Leontyne Price

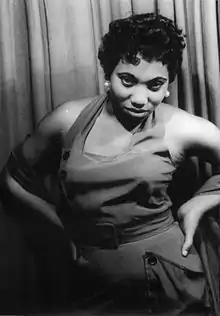
Price in "Porgy and Bess" in 1953

Price attended Juilliard at a time when the institution was training a relatively large group of students that would go on to have successful opera and/or concert careers on the international stage. Several African-American singers of note were trained at the school while she was there, including Shirley Verrett, Martha Flowers and Leonora Lafayette. Some of her other classmates included sopranos Evelyn Lear, Bethany Beardslee, Gladys Kuchta, Evelyn Aring, Betty Wilson Long, Corinne Swall, Louise Natale, and Marianne Weltmann; contralto Florence Kopleff; countertenor Russell Oberlin; and tenor Charles Bressler to name just a few. Pianist David Garvey was also a student with Price at Juilliard, and he became her regular accompanist throughout her career.